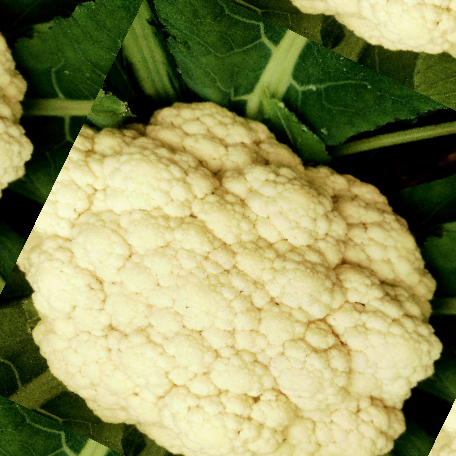
Label: Disease Free